Kokoda Track campaign

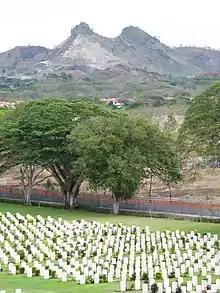
Bomana War Cemetery, near Port Moresby, where Australians killed in the campaign have been buried

Most of the Japanese force withdrew to the Kumusi River and 1,200 are estimated to have made the crossing of the flooded river. Horii was swept downstream and later drowned. Others followed the river downstream to the coast. Milner reports the strength gathered there as 900, under command of Colonel Yazawa. The 25th Brigade contacted the Japanese rearguard near Wairopi on 12 November but these withdrew in the night. While most of Vasey's force was rested, patrols continued to search out Japanese survivors and engineers were dealing with the problem of establishing a bridgehead. The crossing of the two brigades was completed on the morning of 16 November and they began their advance on the Japanese beachheads. The 25th Brigade took the track toward Gona while the 16th Brigade advanced along the track toward Sanananda. Elements of the US 32nd Division were advancing on Buna by a coastal route from the southeast.